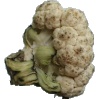
Label: Cauliflower 1